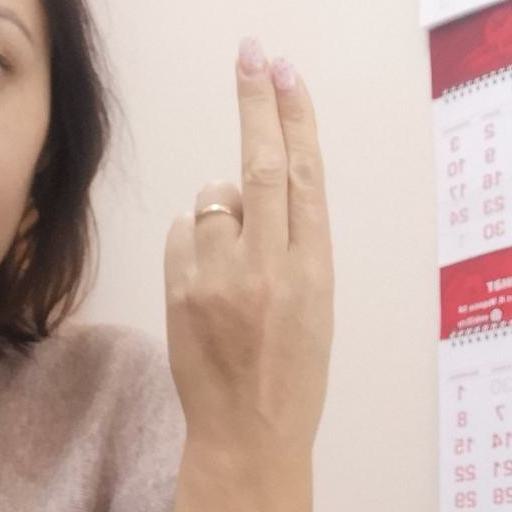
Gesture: two_up_inverted